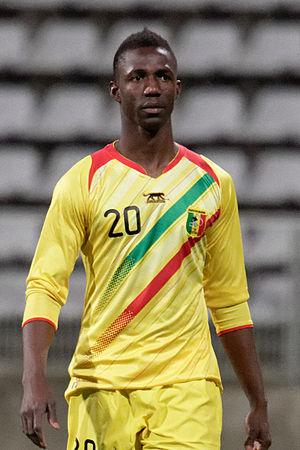
Modibo Maïga est un footballeur international malien né le 3 septembre 1987 à Bamako évoluant au poste d'attaquant.